Casablanca

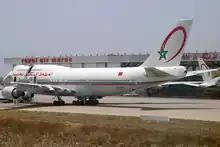
Mohammed V International Airport is the hub of the national airline of Morocco, Royal Air Maroc.

Jean-Louis Cohen highlights the role of Jewish patrons in the architecture and urban development of Casablanca, particularly in construction of the overwhelming majority of the city's tallest buildings during the interwar period."" One notable example of this trend is the Lévy-Bendayan Building designed by Marius Boyer.""